Meet Me at the Morgue

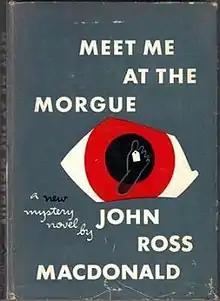
first edition cover

Meet Me at the Morgue is the ninth novel completed by Ross Macdonald. Credited at the time to John Ross Macdonald, it was published in 1953 by A. A. Knopf and released as a paperback by Pocket Books the following year. In that year too the book was published by Cassell & Co in the UK under the title "Experience with Evil". There had been disagreement over the novel's original title. Knopf turned down Macdonald's suggestion of "Message from Hell" and Macdonald turned down the suggestion of "The Convenient Corpse" from Pocket Books.